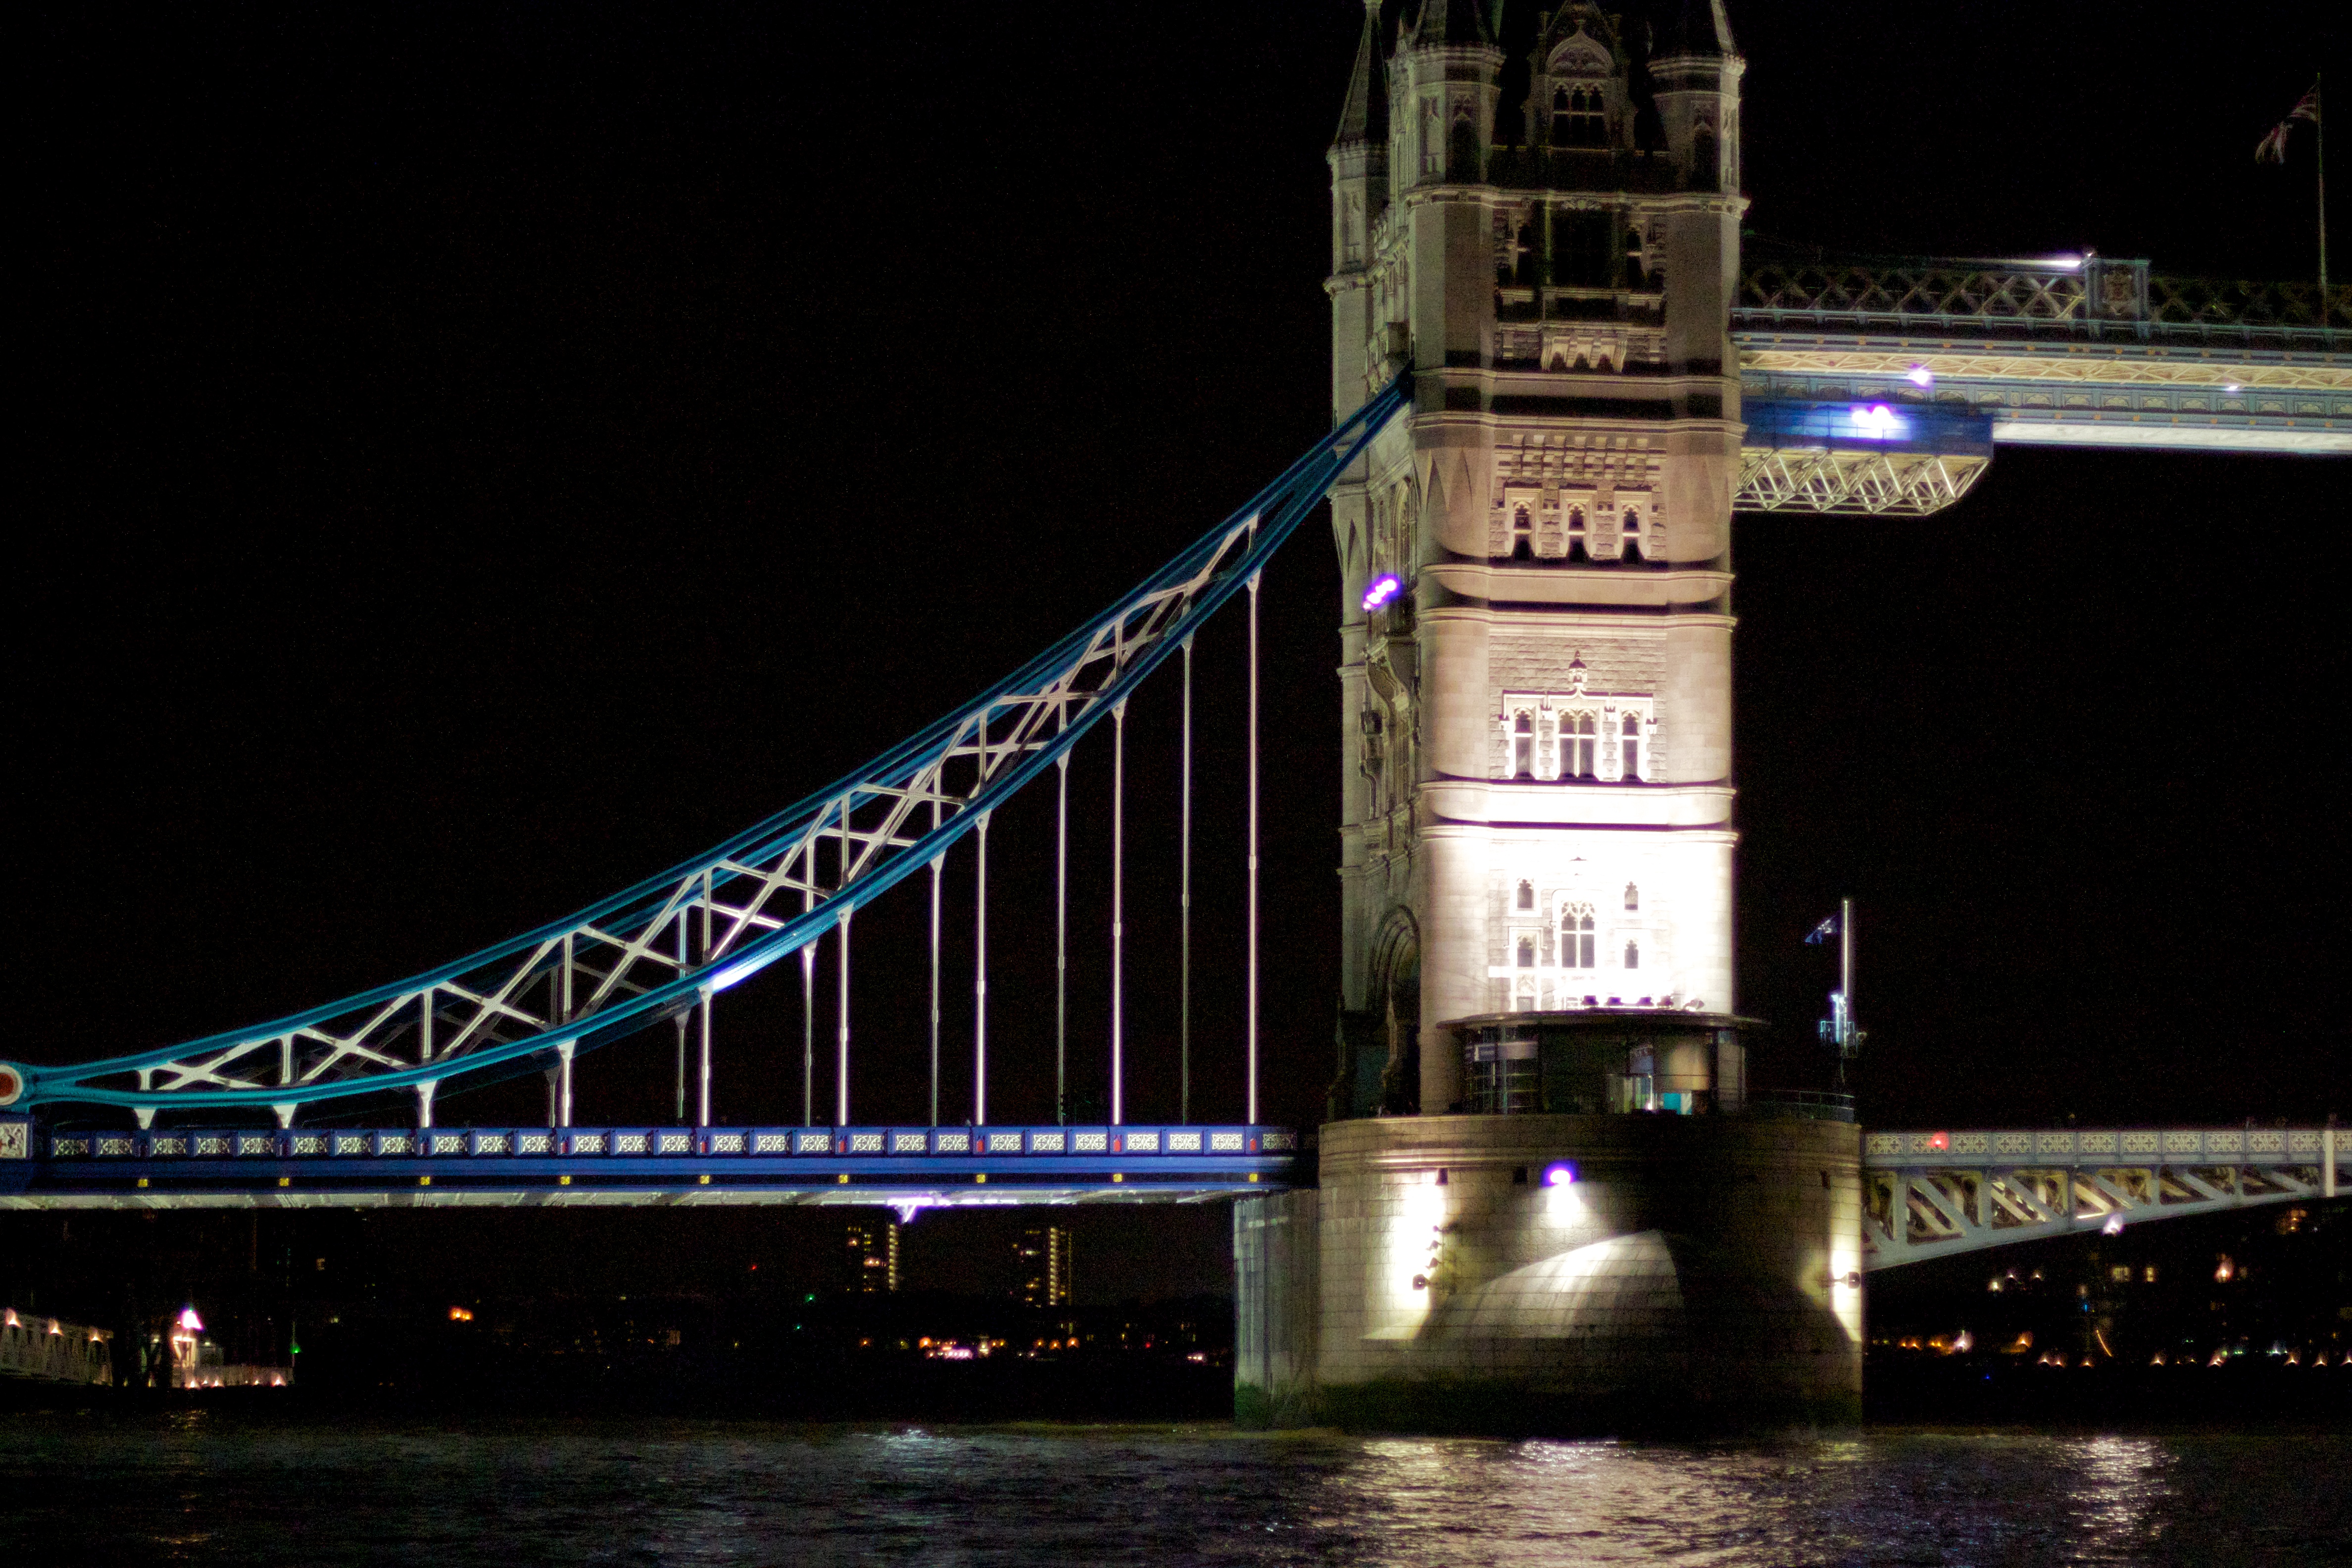
light, bridge, night, cityscape, evening, reflection, landmark, darkness, metropolis, cable stayed bridge, metropolitan area, nonbuilding structure